Beauvais (brand)

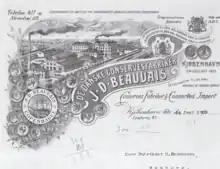
An advertisement from the 1890s featuring the new Lyngbyvej factory

A large new factory was inaugurated at Lyngbyvej in 1895. The buildings were designed by the architect Thorvald Sørensen. The name of the company was changed to De danske Konservesfabrikker, J. D. Beauvais in 1898.